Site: saxony
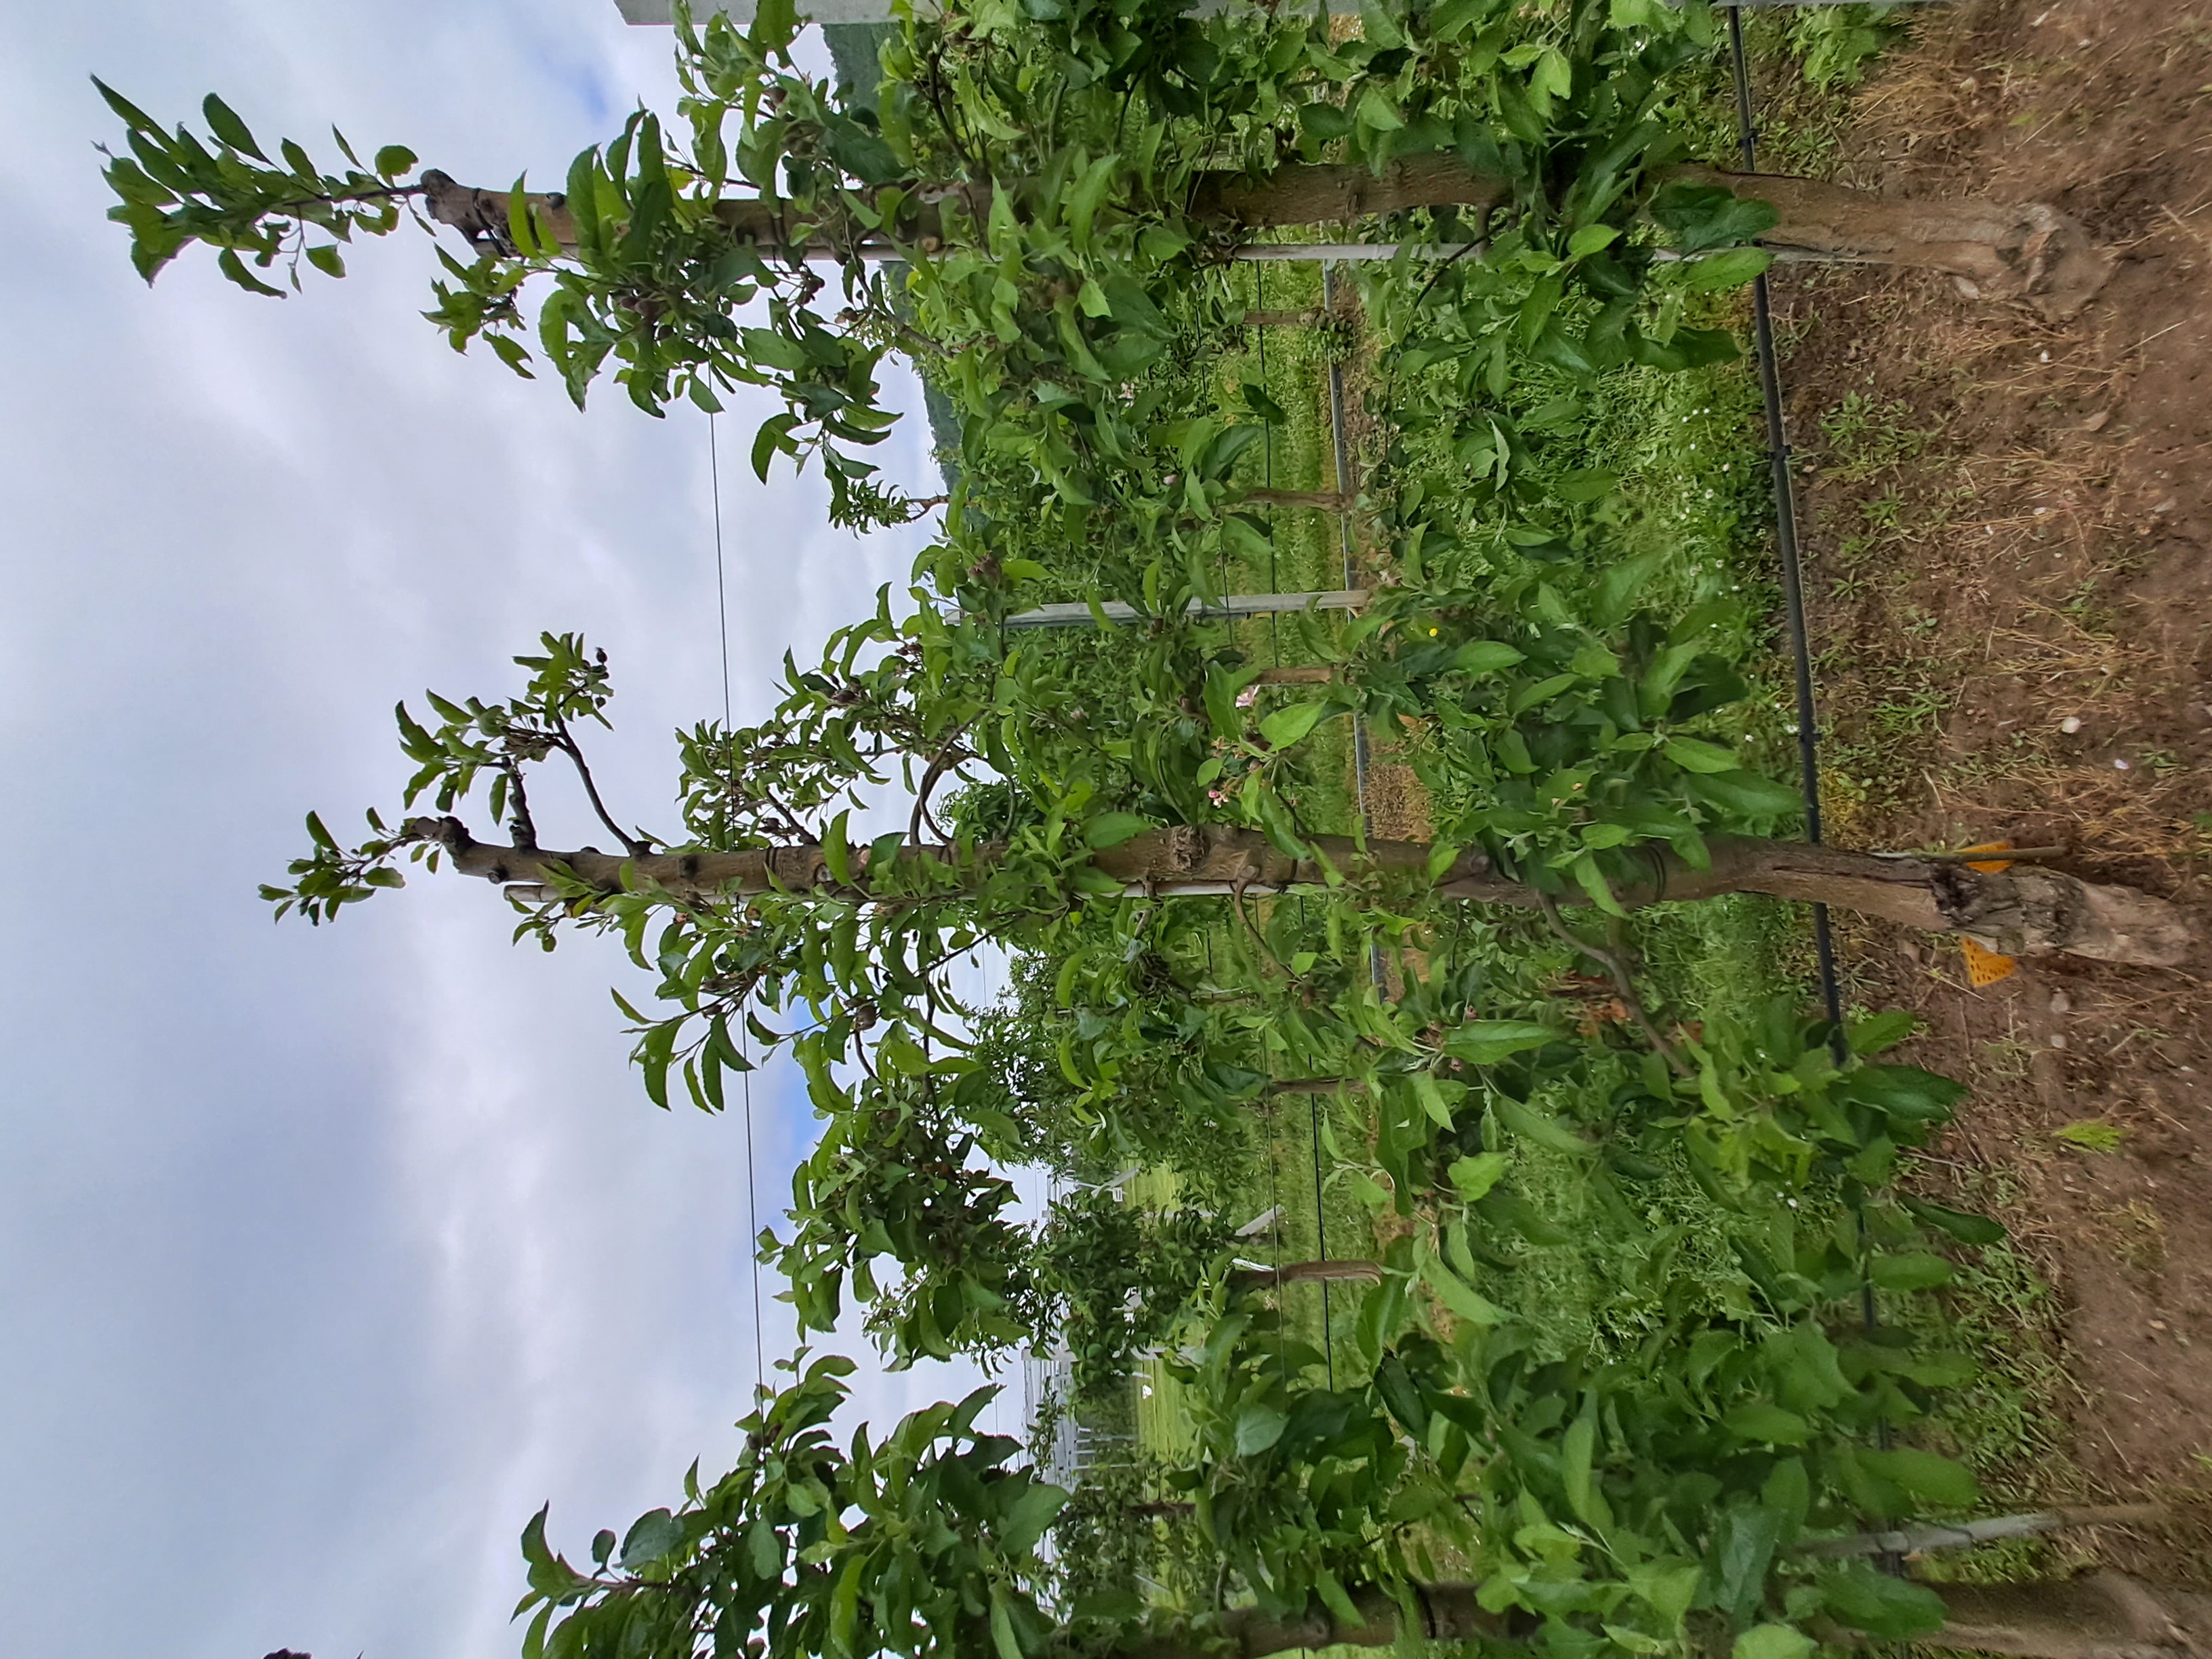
Growth stage (BBCH 71/72): Development of fruit